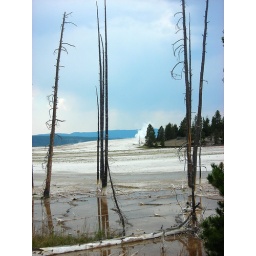
There is a geyser in the background. And you can see someone wearing red on the wooden path